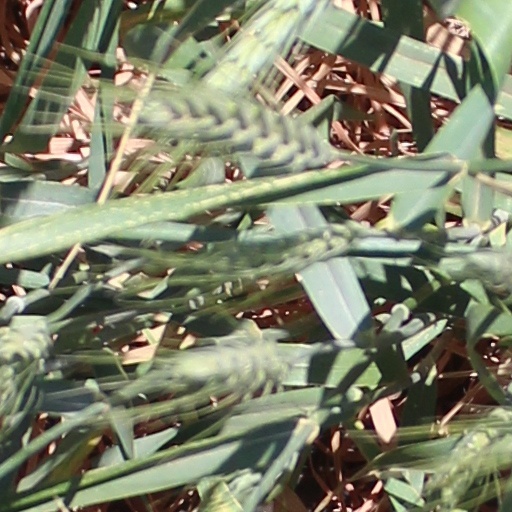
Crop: wheat